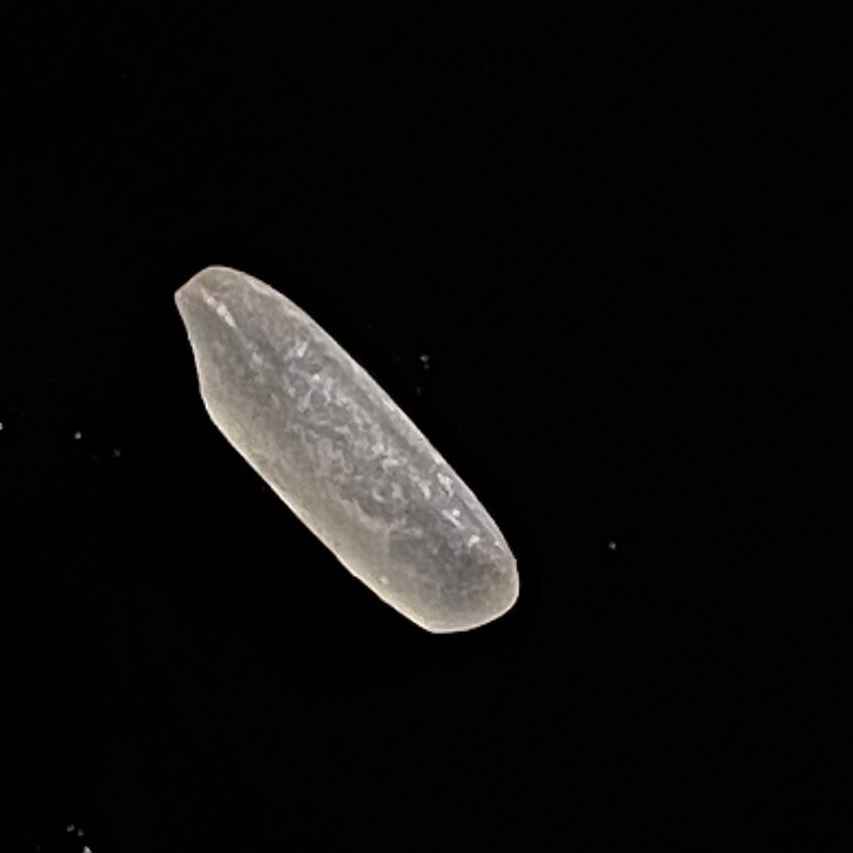
Rice variety: BR28